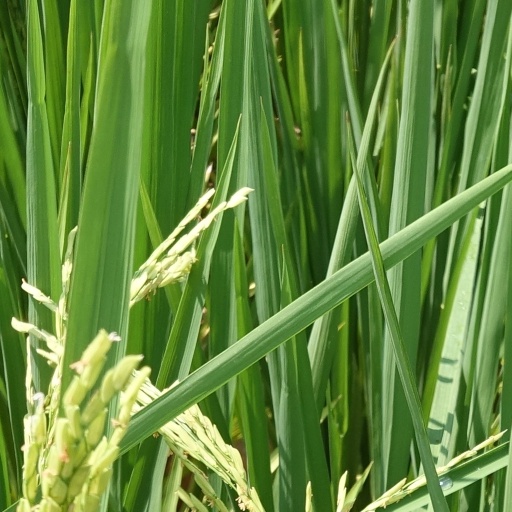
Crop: rice